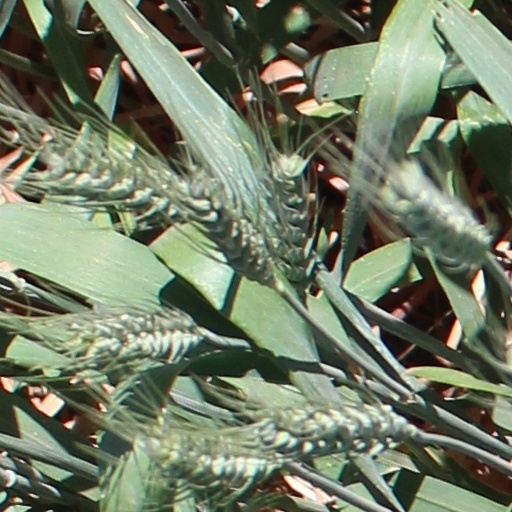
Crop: wheat